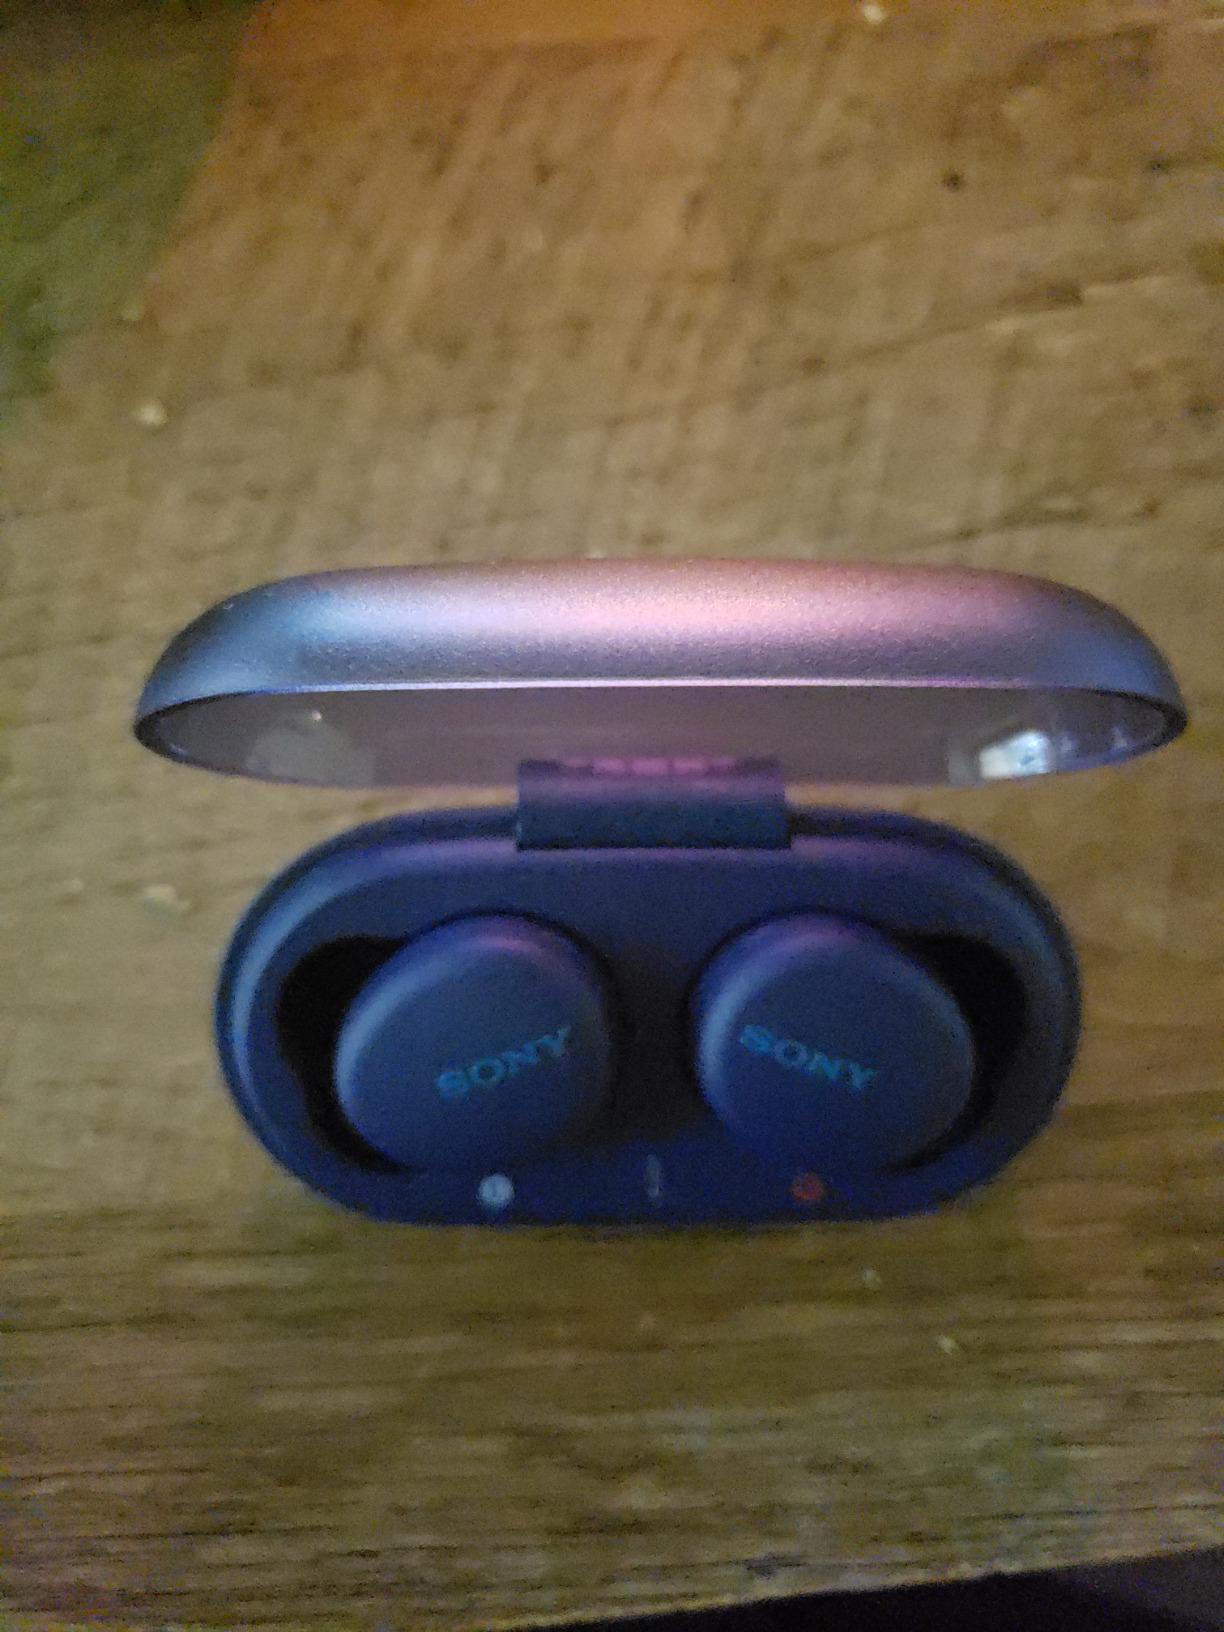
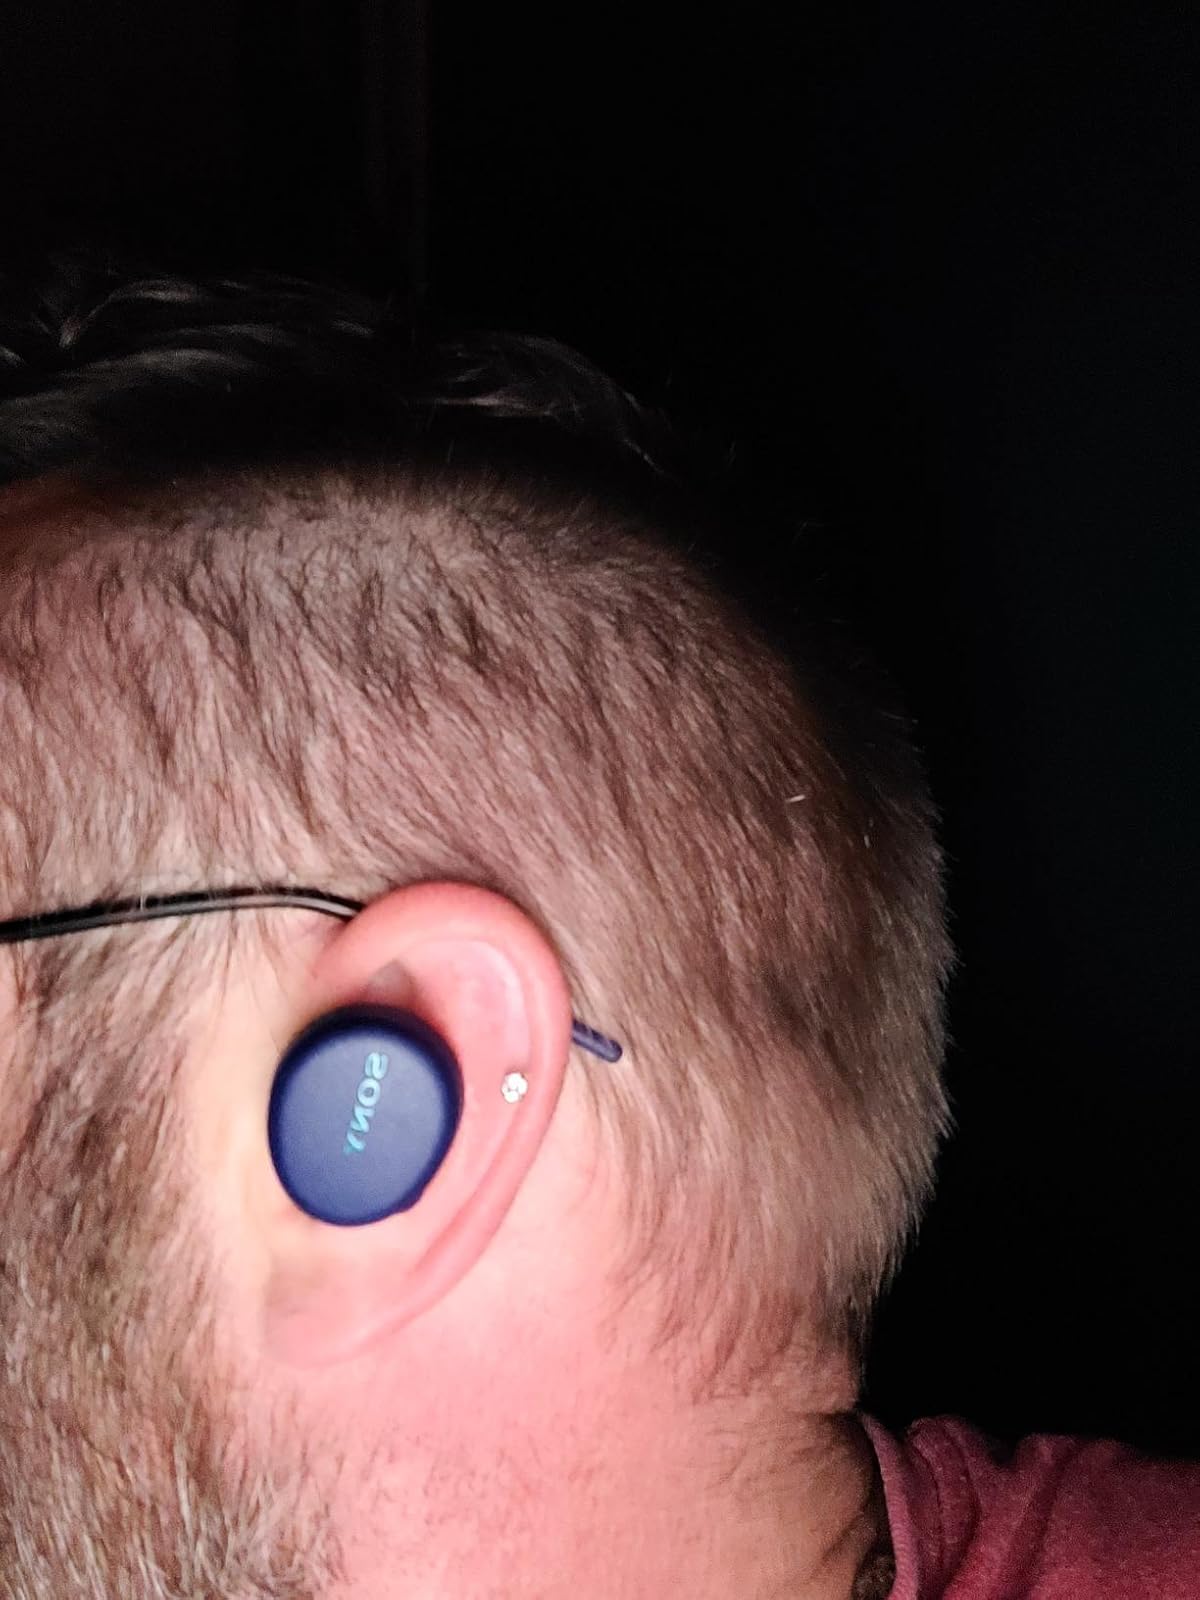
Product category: earbuds
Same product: yes